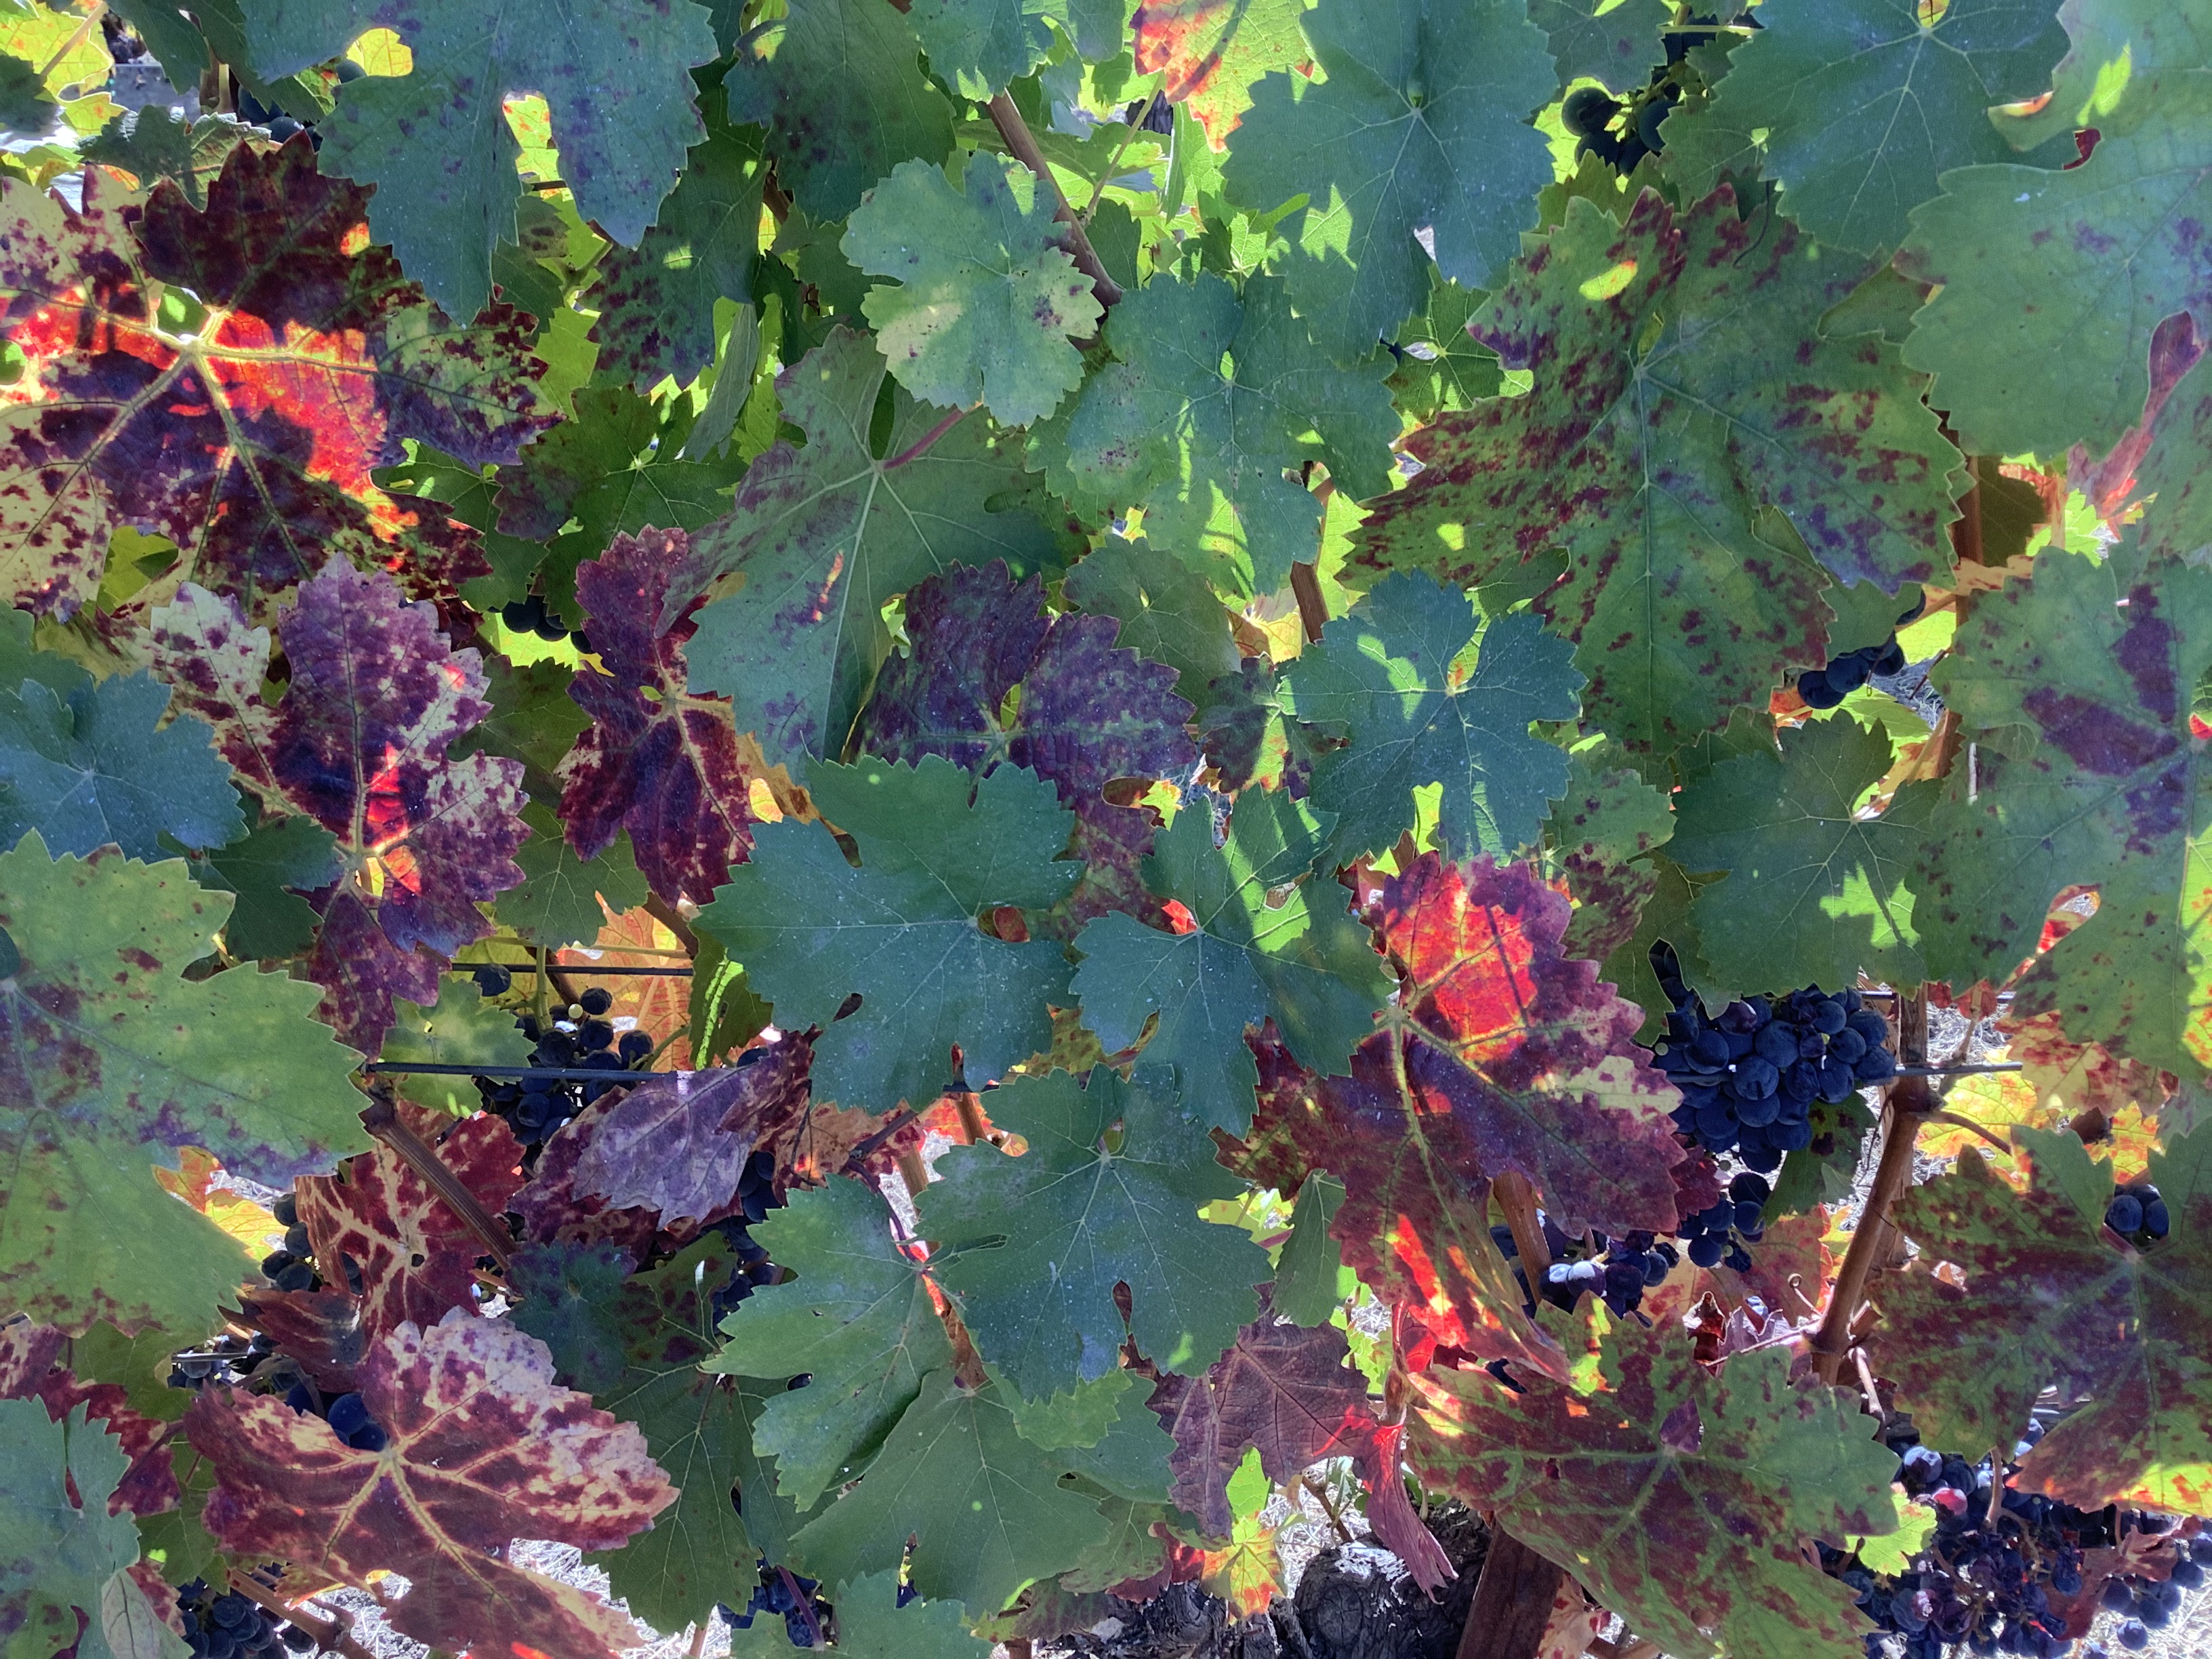
Label: Red Blotch